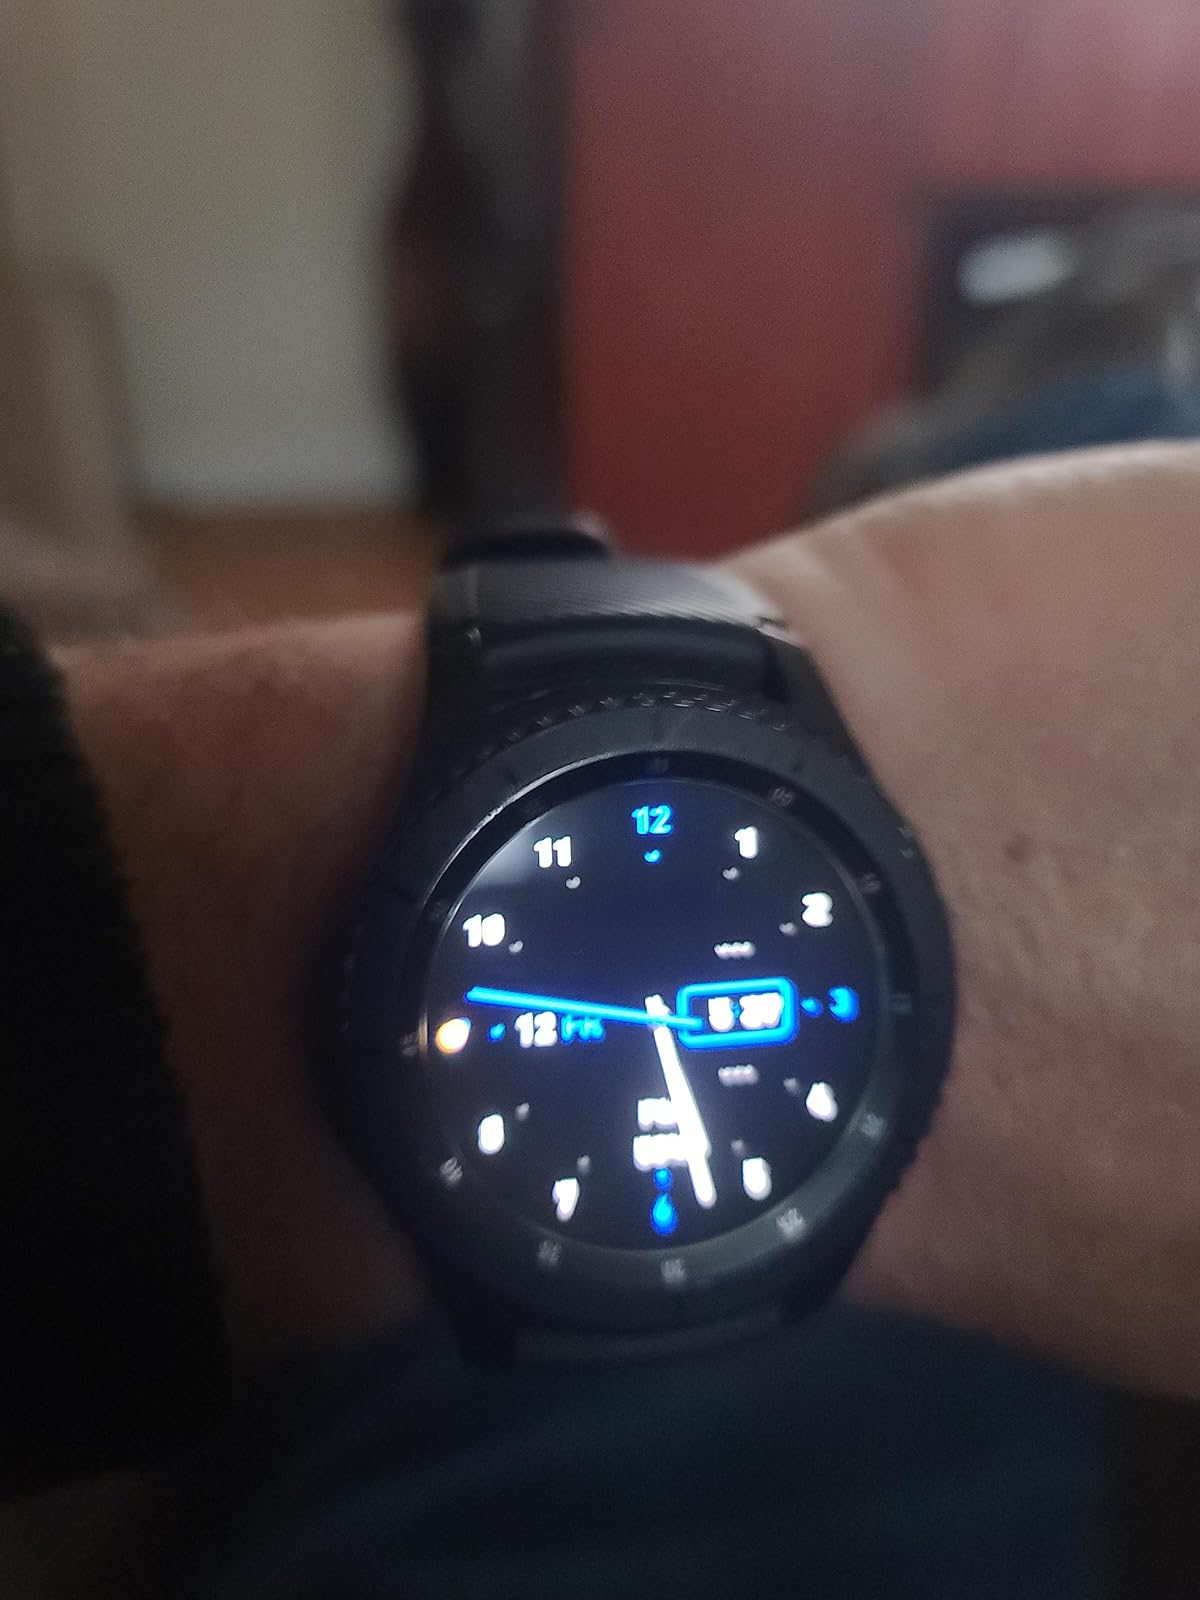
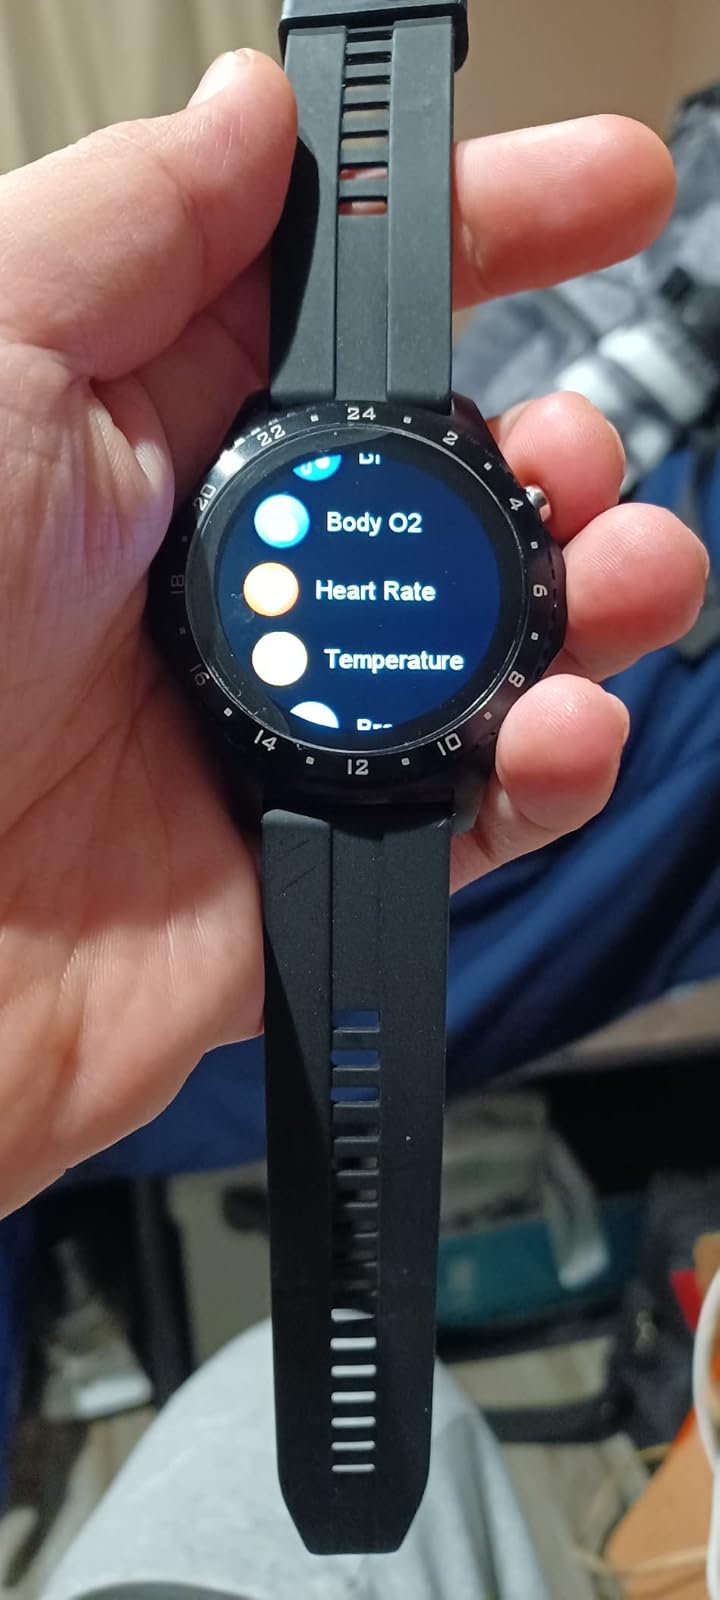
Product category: smartwatch
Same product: no